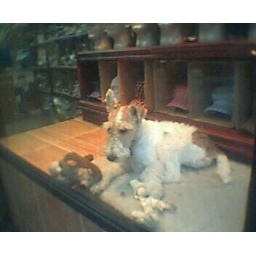
A dog named Pancho, at a hat shop near my workplace.